Siddhanath Temple, Mhaswad

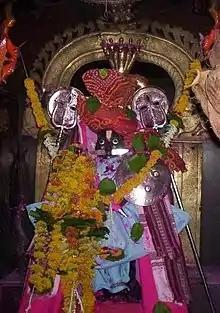
Shree Mhaswad Sidhhanath

Siddhanath Temple, located in Mhaswad, is dedicated to the veneration of Lord Siddhanath. Siddhanath is believed to be incarnation of Shiva (one of the principle deities of Hinduism) and the patron god of adjacent regions and one of among several regional protective (Kshetrapal) gods of Maharashtra. Mhaswad is situated in the bank of Manganga river.